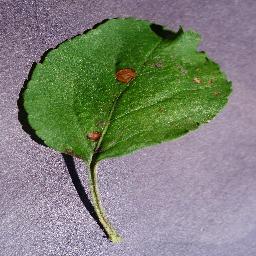
Label: Apple___Black_rot